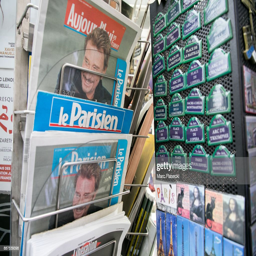
a view at front pages of french daily newspapers after pop artist has died of cancer .